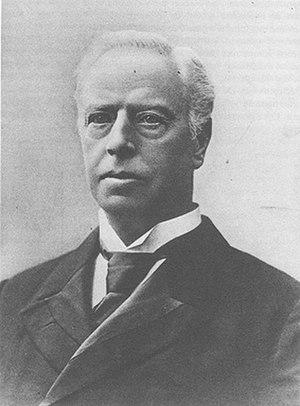
Æneas, baron Mackay, né à Nimègue le 29 novembre 1839 et mort à La Haye le 13 novembre 1909, est un homme d'État néerlandais, président du Conseil des ministres entre 1888 et 1891.